Ismael Romero

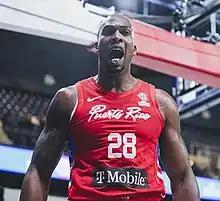
Romero with Puerto Rico during the qualifiers for the 2023 World Cup

Ismael Romero Fernández (born June 23, 1991) is a Cuban-Puerto Rican professional basketball player who plays for the Mets de Guaynabo of the Baloncesto Superior Nacional (BSN), and the Puerto Rican national team. Romero formerly represented the Cuban national team. He played college basketball for Universidad del Turabo from Puerto Rico.